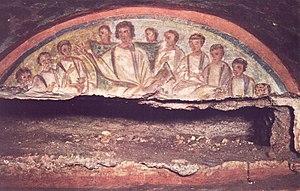
Les Catacombes de Domitilla font partie des plus anciennes catacombes de Rome. Elles datent du IIᵉ siècle, tout comme la Catacombe de Priscille. C'était initialement le jardin d'une propriété appartenant à une branche des flaviens dans lequel a été enterrée sainte Pétronille, une descendante de Titus Flavius Petro, le grand-père de l'empereur Vespasien. Vers 96, au cours de ce que la tradition chrétienne appelle la « Persécution de Domitien » deux chambellans de la sainte Flavia Domitilla, les martyrs Nérée et Achillée, ont aussi été enterrés dans ce jardin, aux côtés de la tombe de Pétronille. Autour de ces martyrs d'autres chrétiens ont obtenu de pouvoir être enterrés, alors que d'autres sépultures renfermaient les corps de personnes simplement liées aux Flaviens, sans être spécialement chrétiennes. Les catacombes proprement dites ont commencé à être creusées au milieu du IIᵉ siècle par des personnes liées avec la famille de l'empereur Antonin le Pieux. Le cimetière souterrain s'est développé à partir des IIᵉ – IIIᵉ siècle, d'abord comme des noyaux funéraires distincts qui se sont réunis ensuite en une seule grande catacombe.